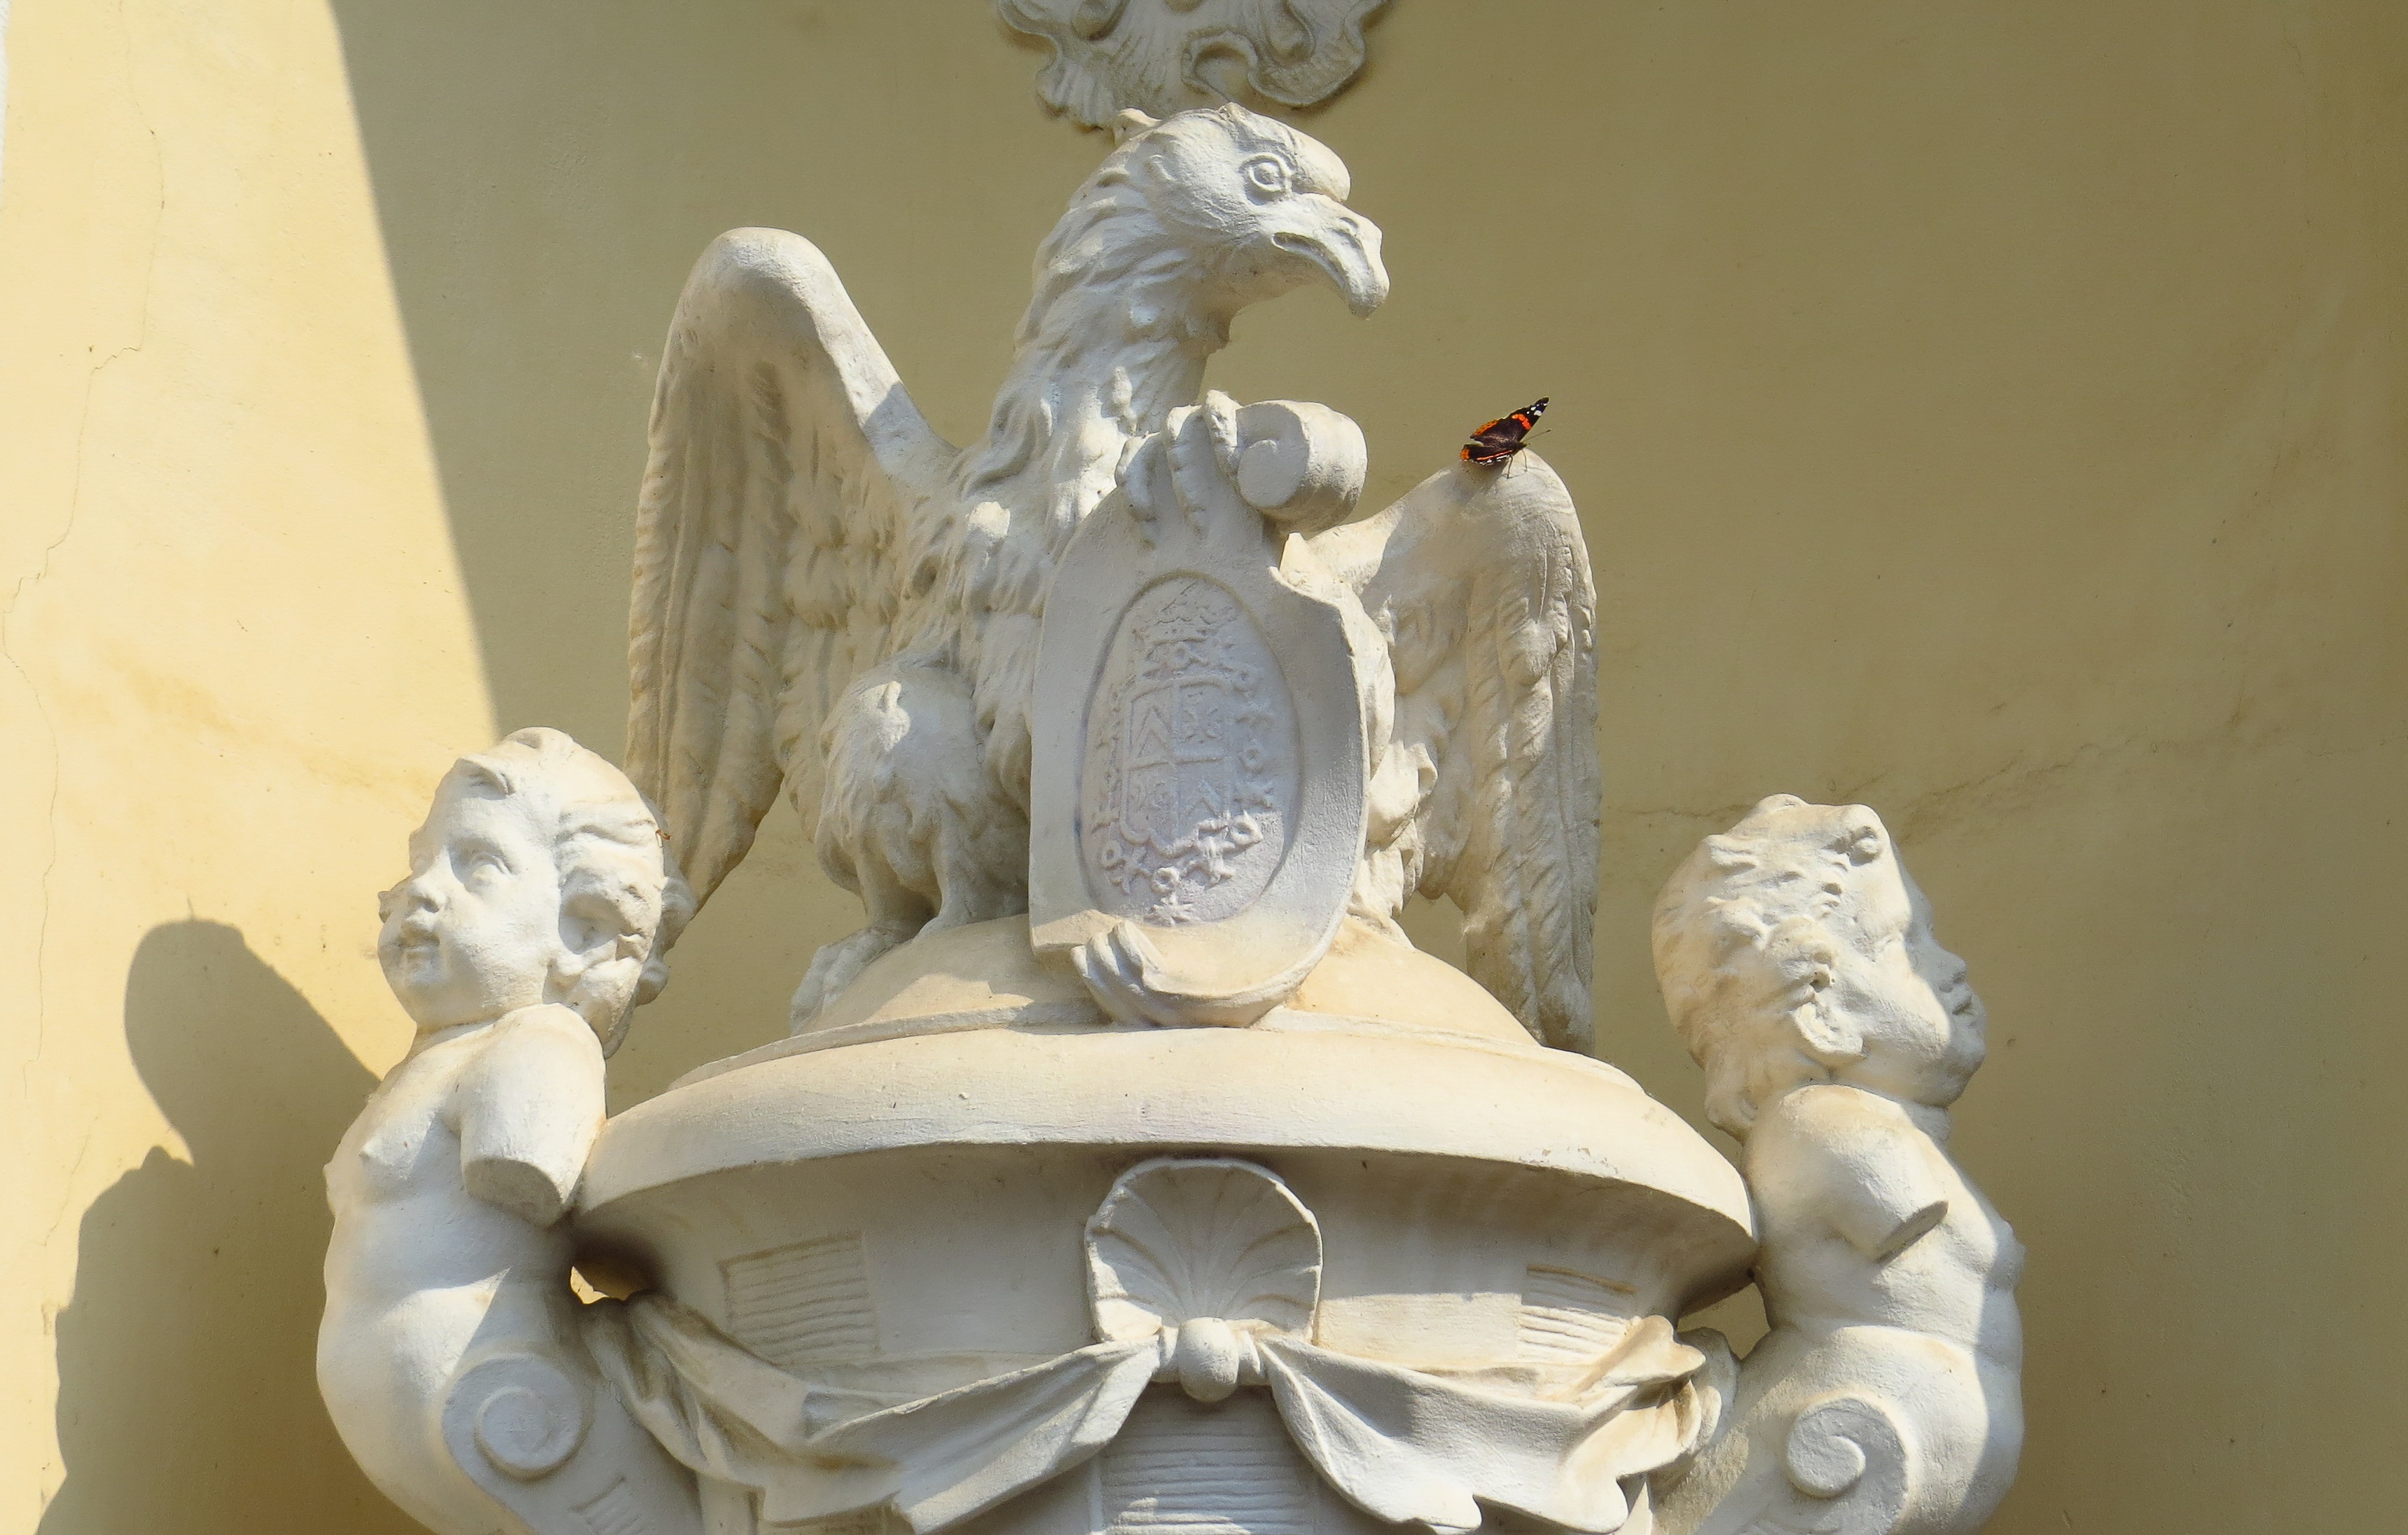
stone, monument, statue, butterfly, sculpture, art, figure, figurine, carving, porcelain, adler, stone carving